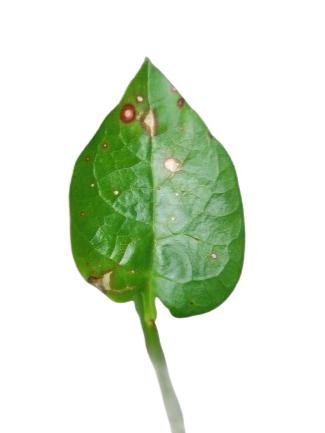
Label: Bacterial-Spot